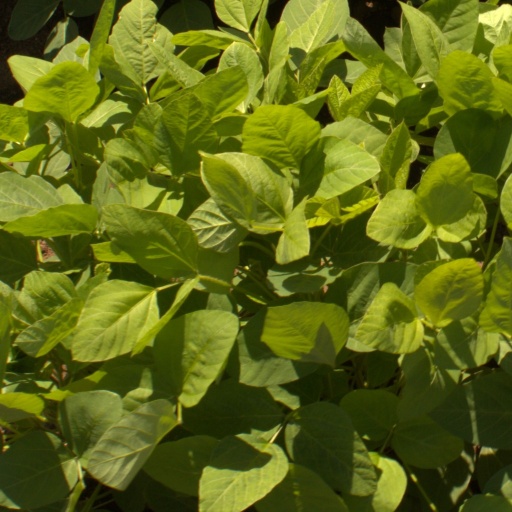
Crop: soybean